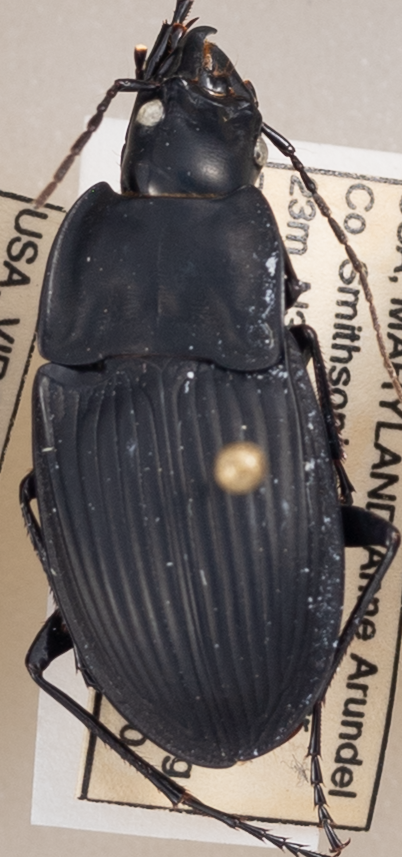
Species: Dicaelus dilatatus dilatatus
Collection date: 2021-06-10
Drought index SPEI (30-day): -0.87
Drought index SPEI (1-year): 2.09
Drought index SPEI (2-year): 1.28